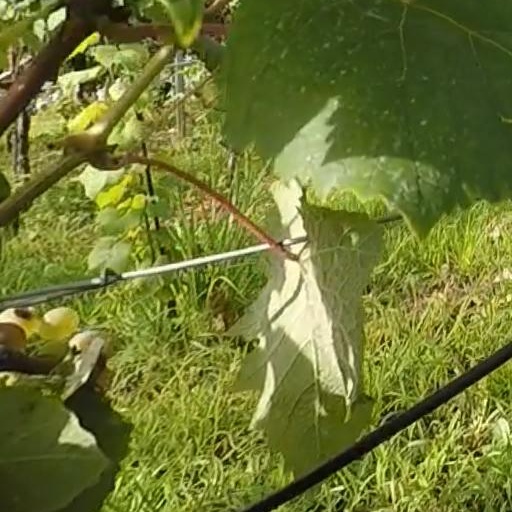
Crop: grape